Sleeping Hermaphroditus

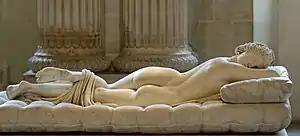
"Sleeping Hermaphroditus", The Louvre, Paris

The sculpture was discovered in 1618, unearthed in the grounds of Santa Maria della Vittoria, near the Baths of Diocletian and within the bounds of the ancient Gardens of Sallust. The discovery was likely made during the excavation of church's foundation or while planting espaliers nearby.